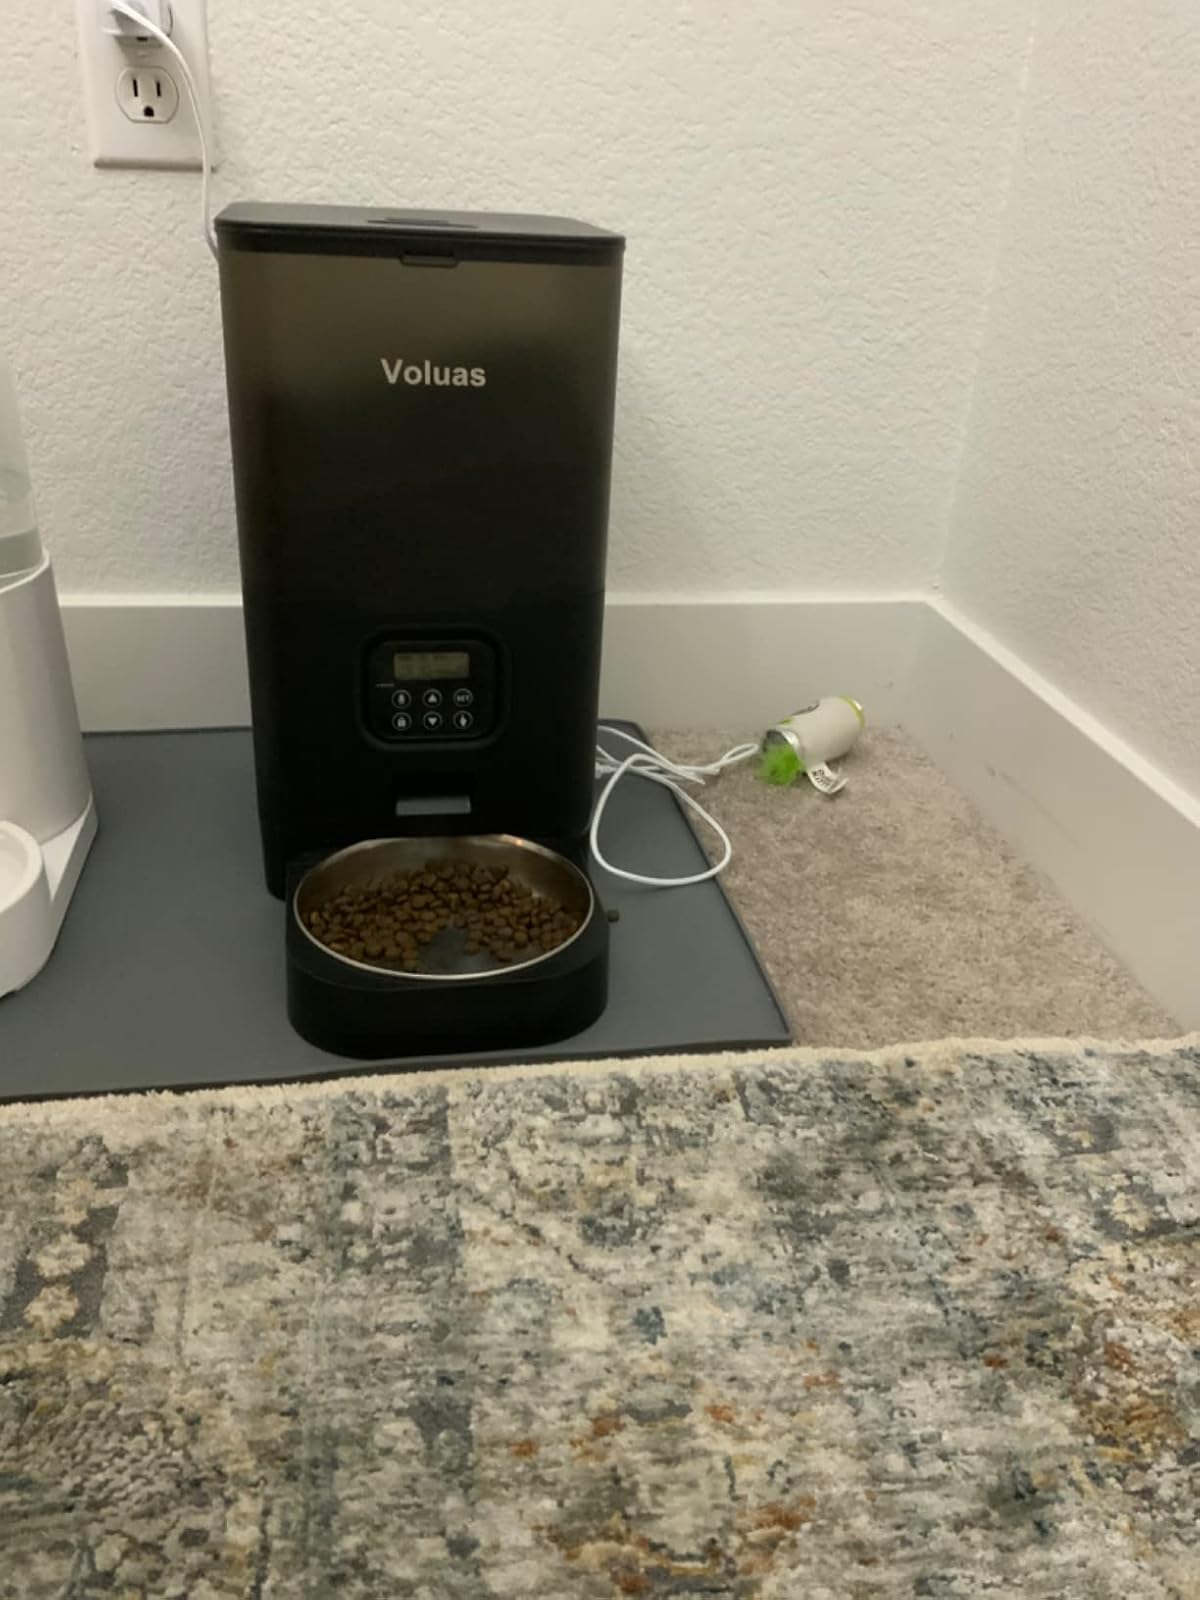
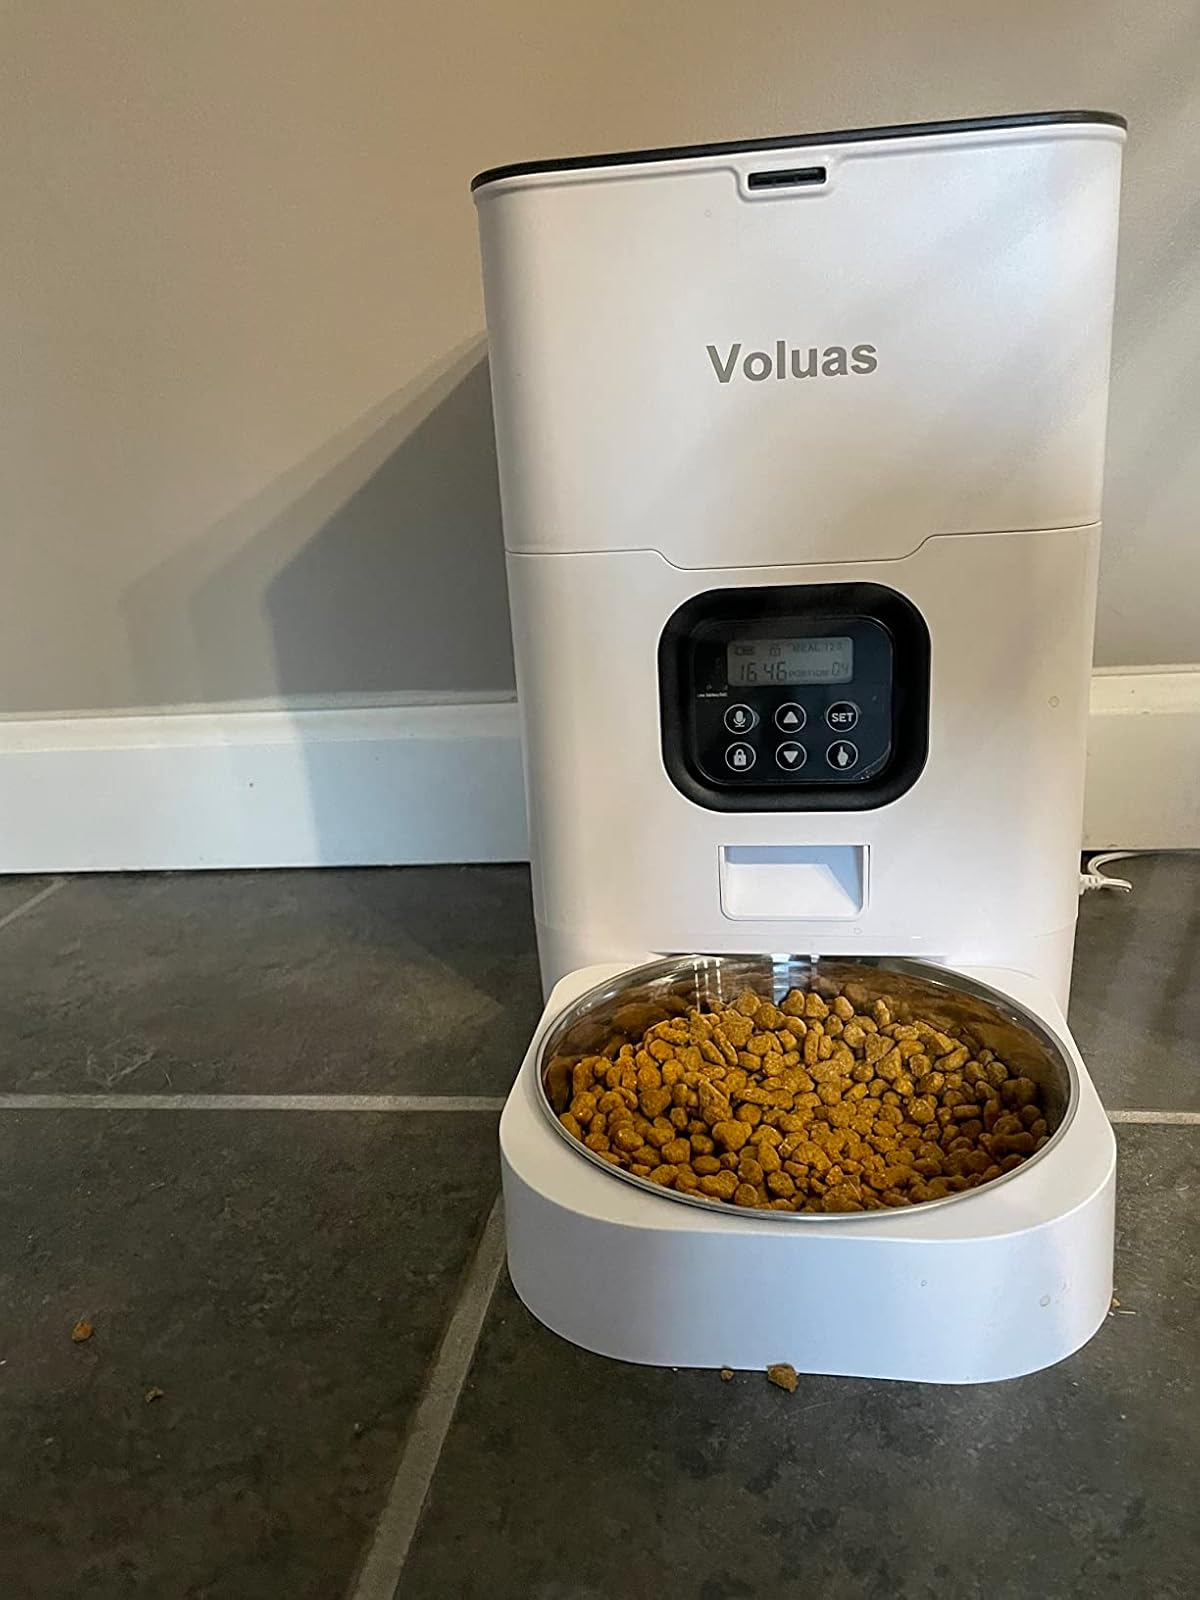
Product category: items_feeder
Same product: no